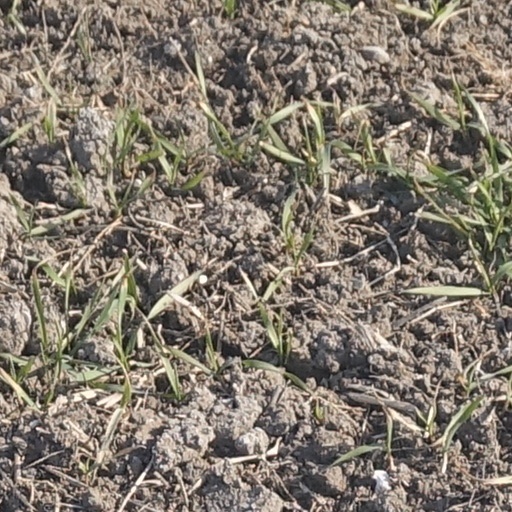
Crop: wheat